James Winchester (general)

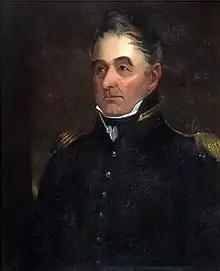
Portrait by Ralph E. W. Earl, 1817.

James Winchester (February 26, 1752 – July 26, 1826) was an American military officer, entrepreneur and statesman. He served in the Continental Army during the American Revolutionary War and was promoted to the rank of brigadier general during the War of 1812. He operated a shipping business, held various offices, and was one of the co-founders of the city of Memphis.